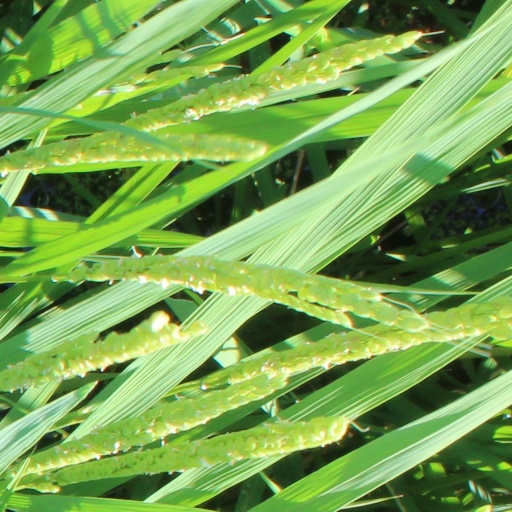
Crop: rice